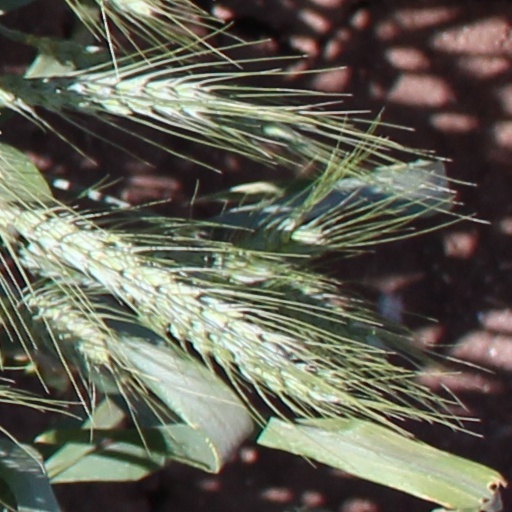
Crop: wheat